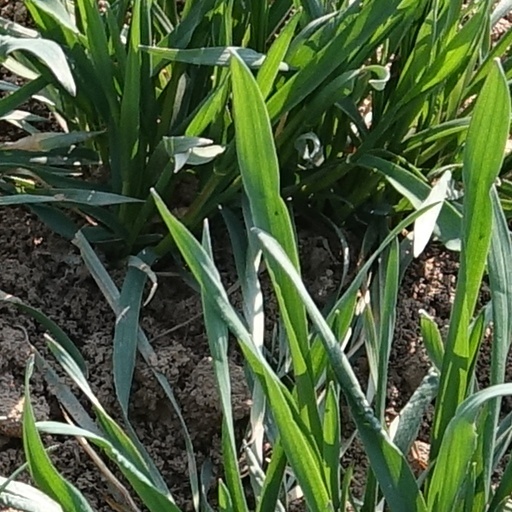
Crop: wheat